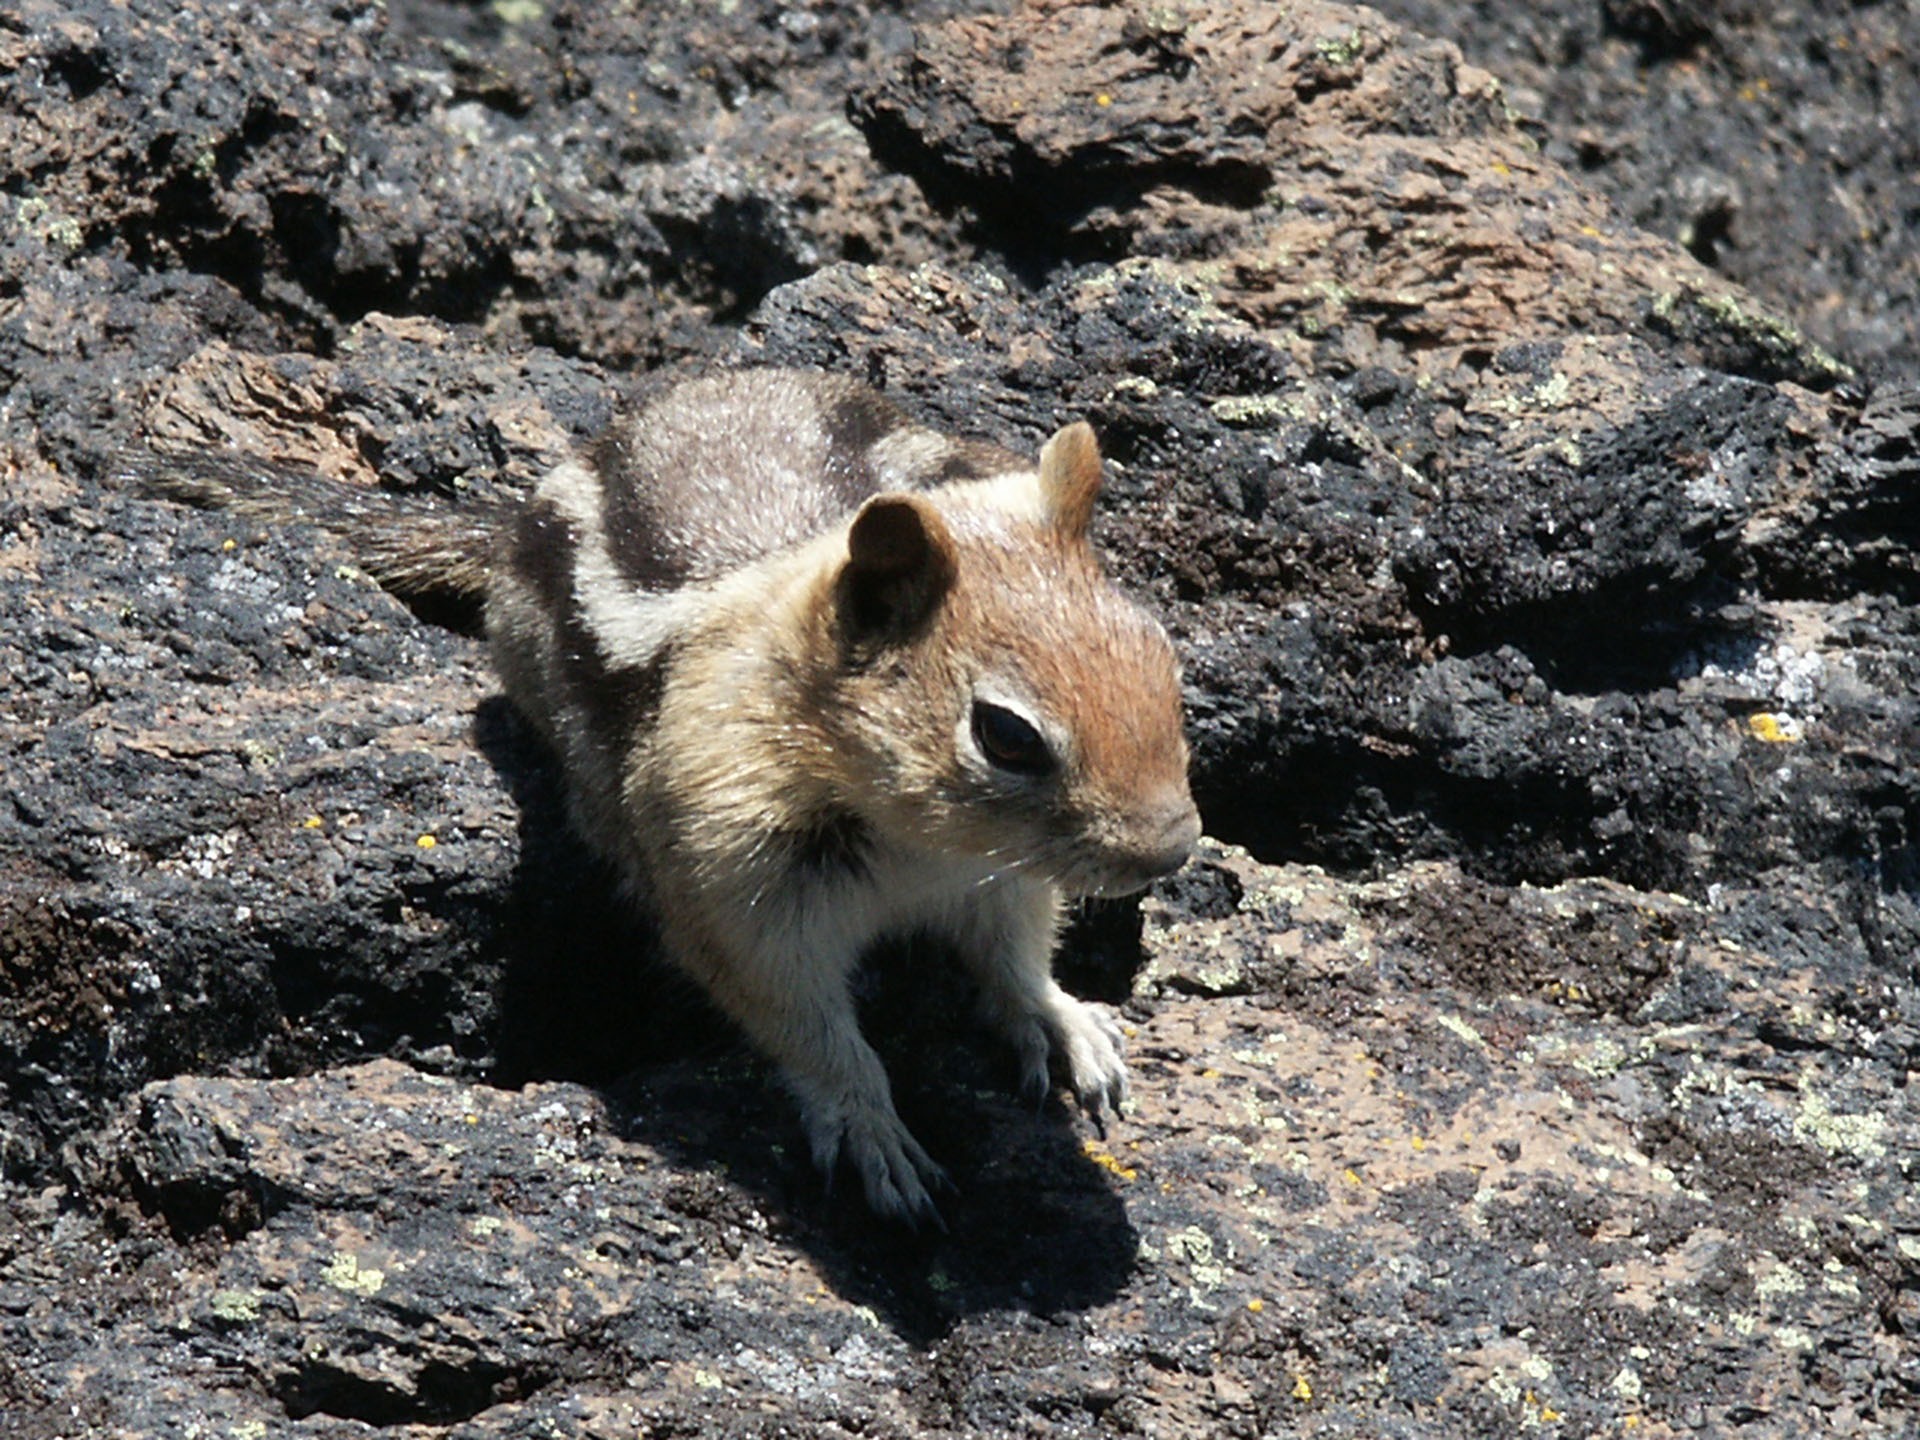
nature, animal, cute, wildlife, zoo, brown, mammal, squirrel, fauna, wild life, furry, vertebrate, chipmunk